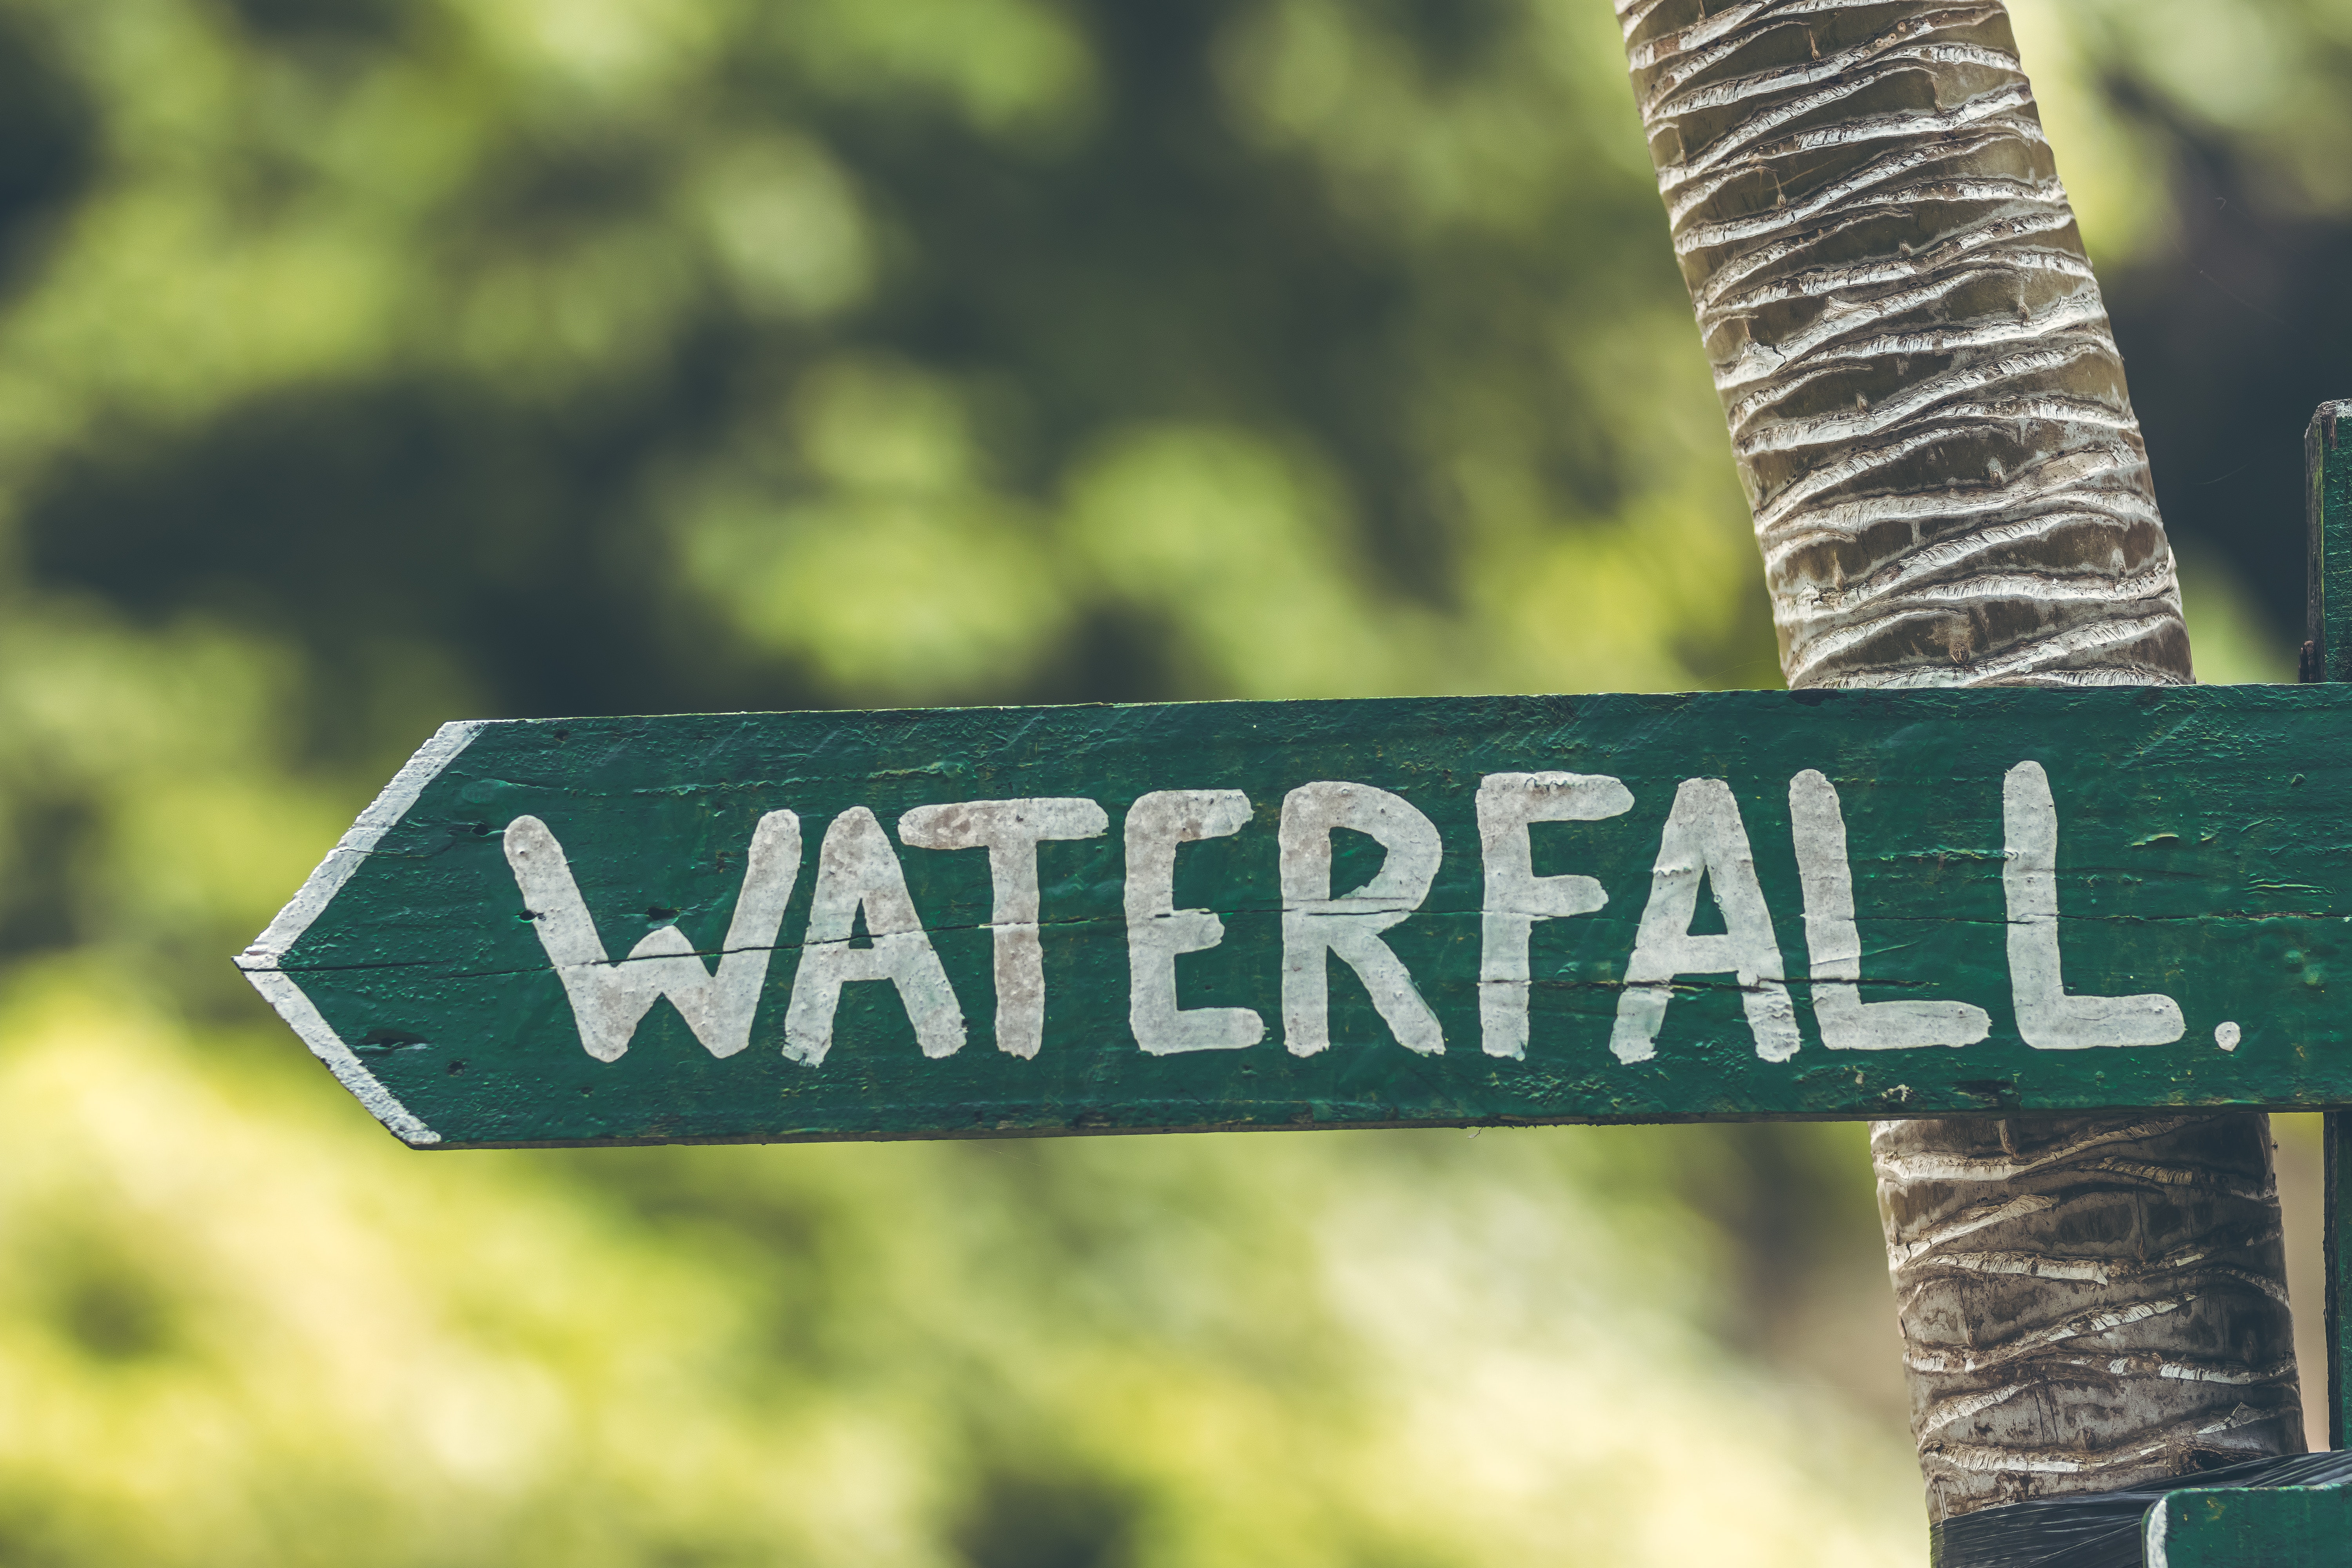
green, text, street sign, natural landscape, font, tree, signage, sign, spring, plant, grass, landscape, national park, forest